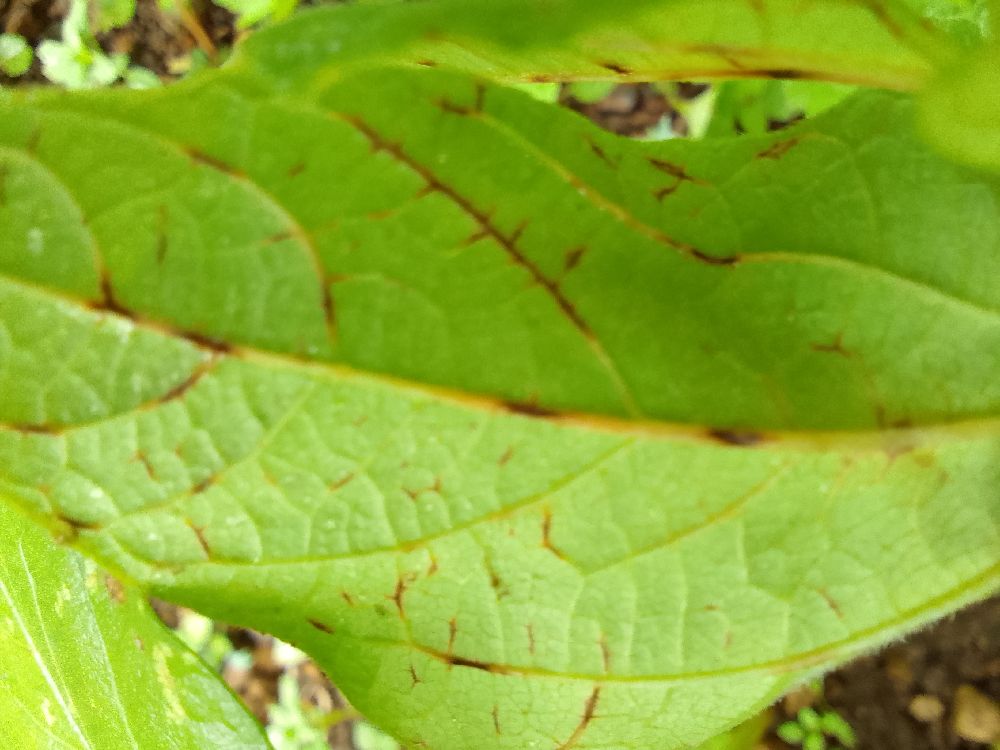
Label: anthracnose